Mexican Cession

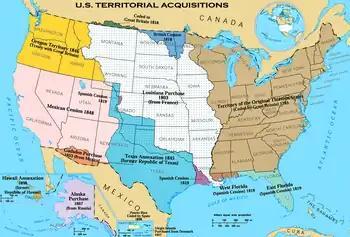
Territorial expansion of the United States; Mexican Cession in pink

Soon after the war started and long before negotiation of the new Mexico–United States border, the question of slavery in the territories to be acquired polarized the Northern and Southern United States in the bitterest sectional conflict up to this time, which lasted for a deadlock of four years, during which the Second Party System broke up, Mormon pioneers settled Utah, the California Gold Rush settled California, and New Mexico-stationed federal troops turned back Texas's attempt to assert control over territory Texas claimed as far west as the Rio Grande. Eventually the Compromise of 1850 preserved the Union, but only for another decade. Proposals included: